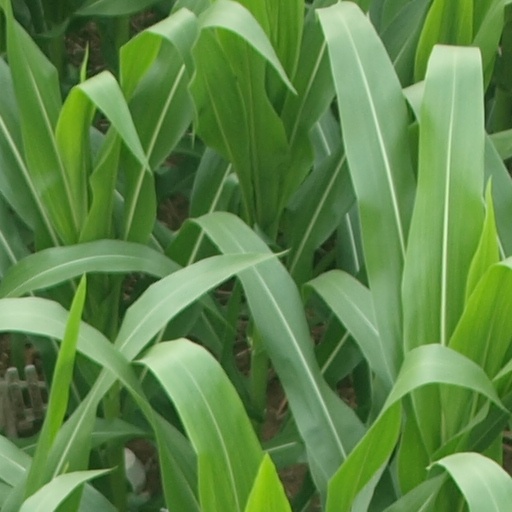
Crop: maize; corn